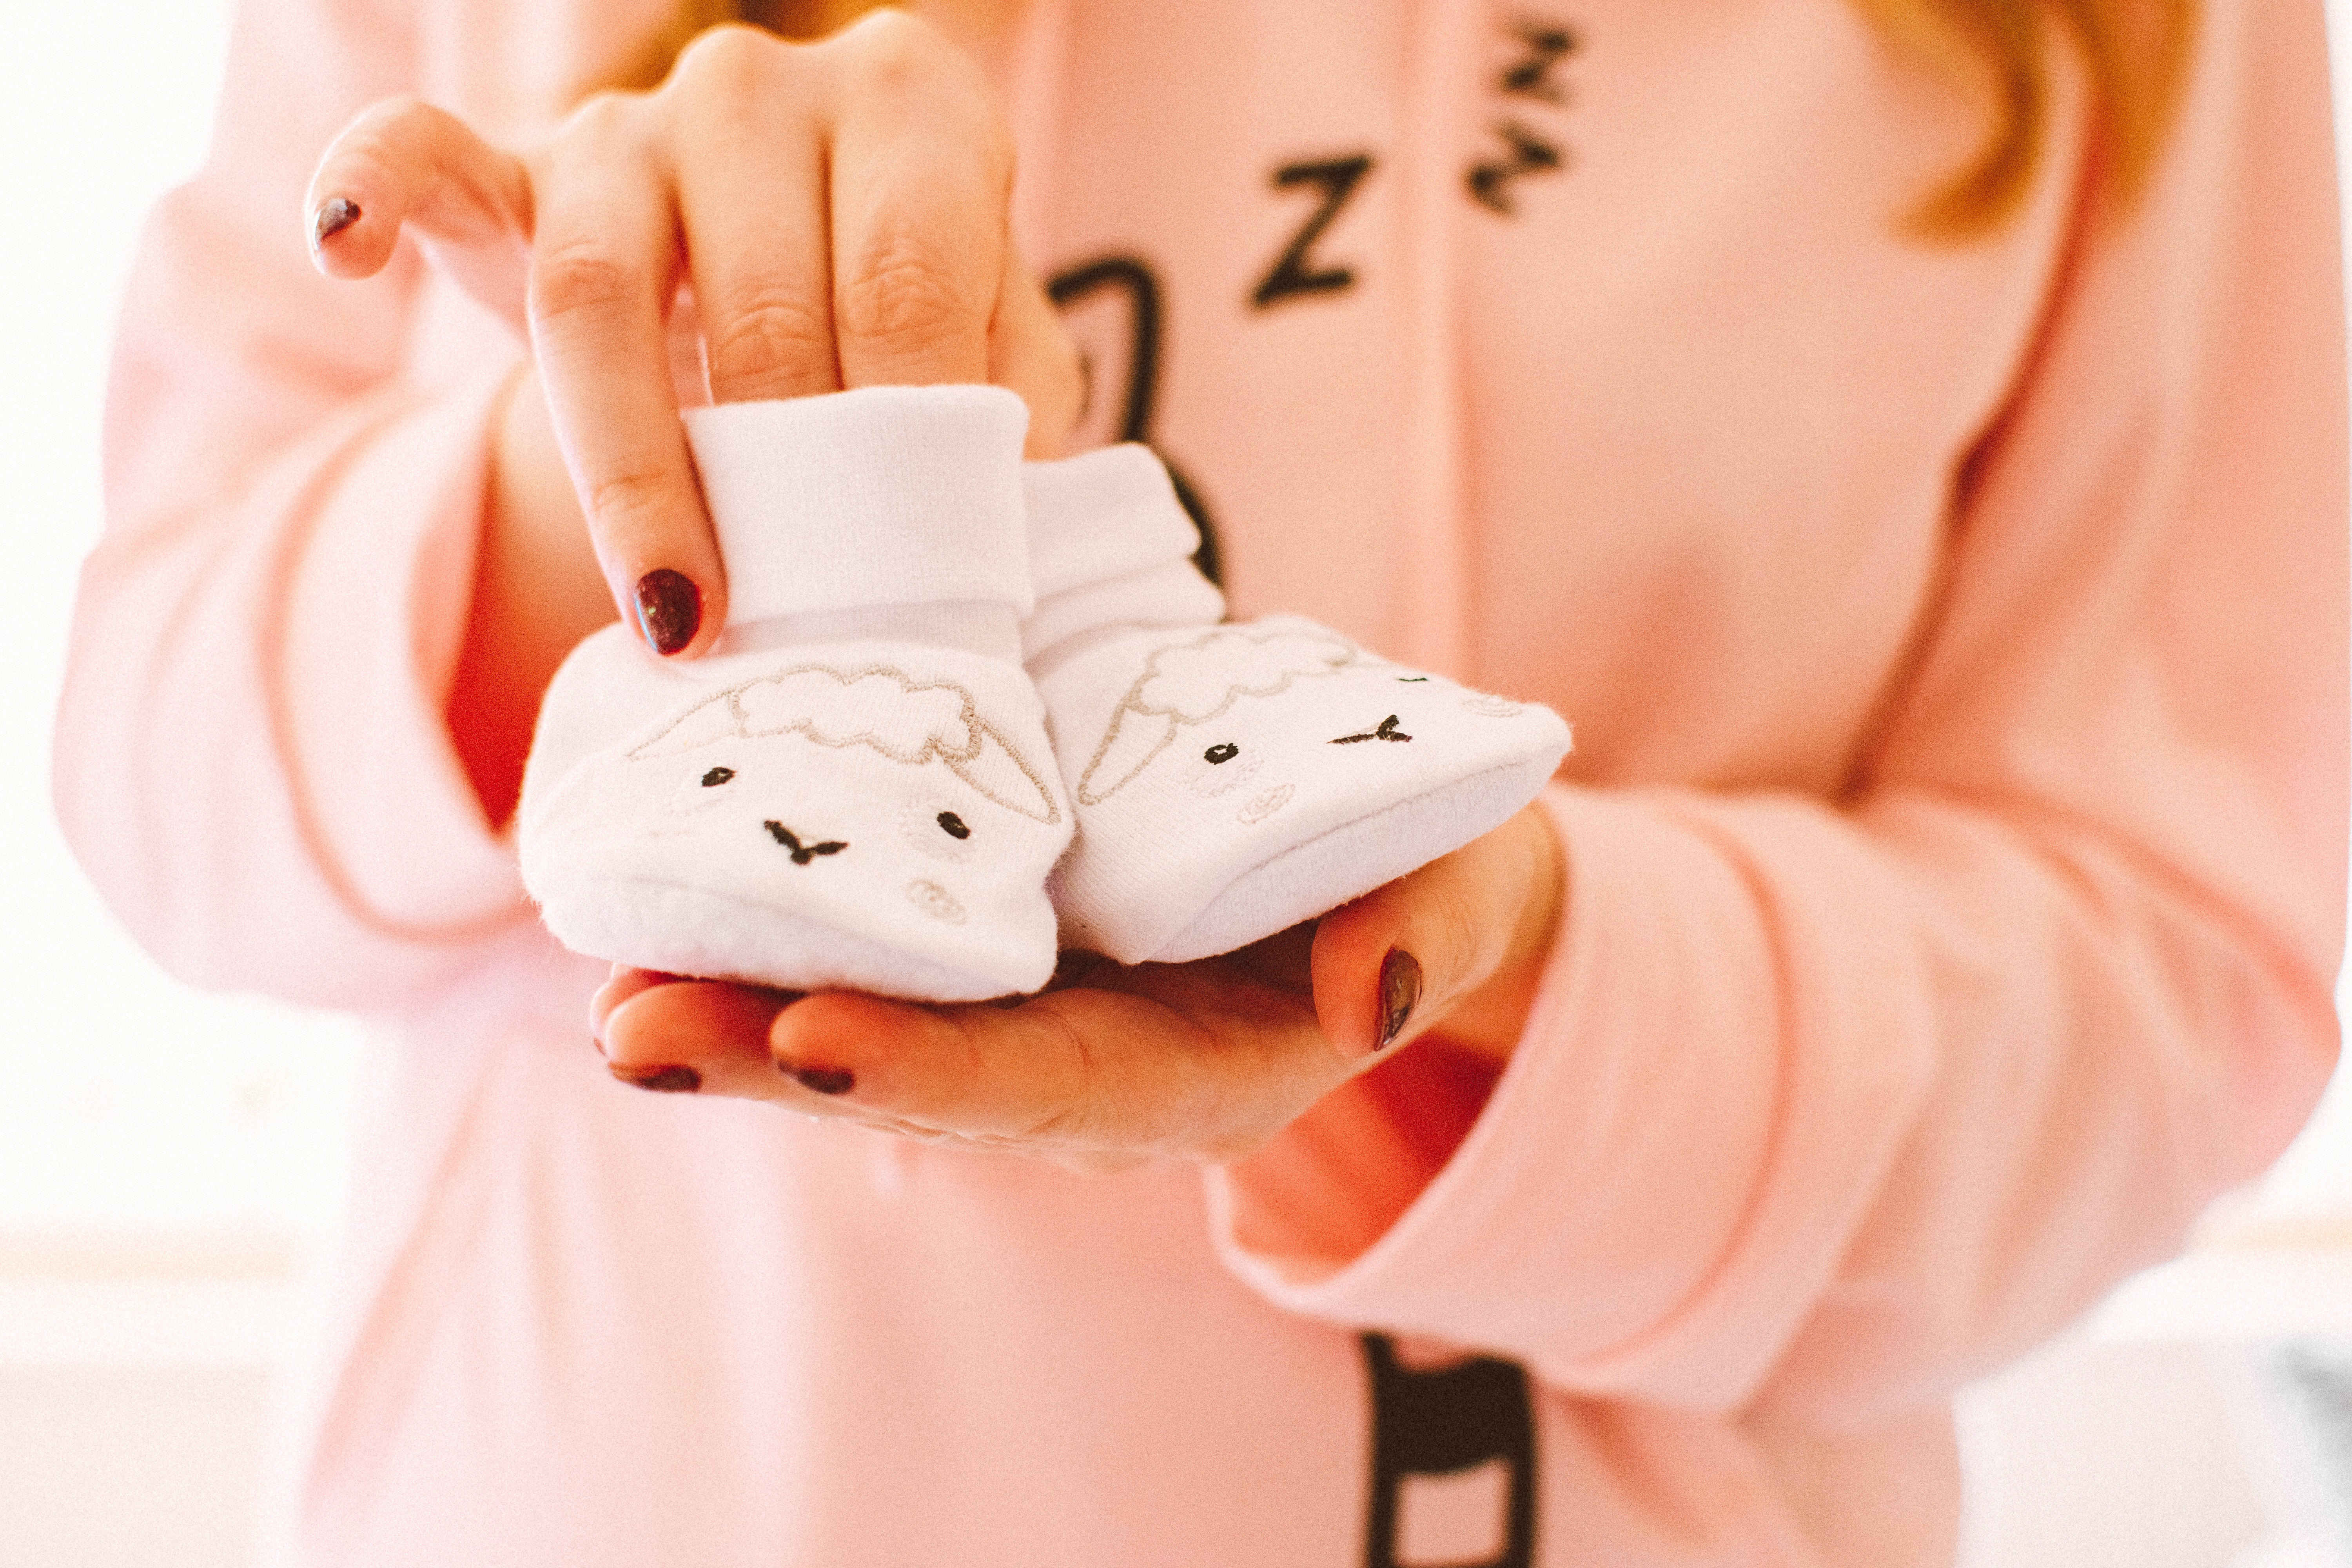
skin, child, pink, hand, finger, baby, peach, smile, ear, gesture, happy